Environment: real
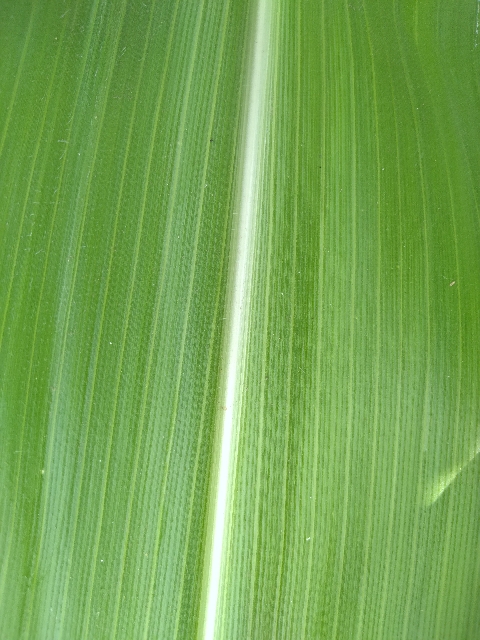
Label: healthy